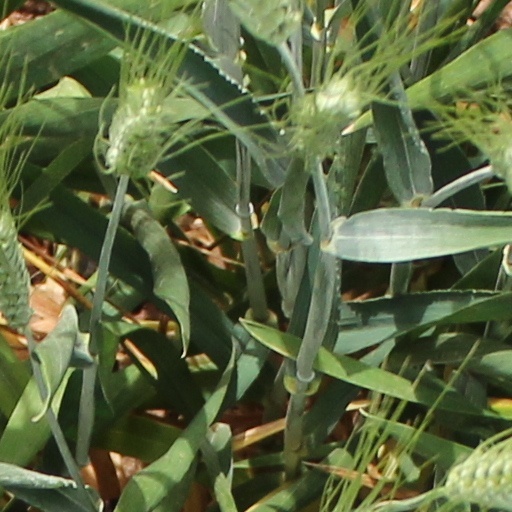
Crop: wheat